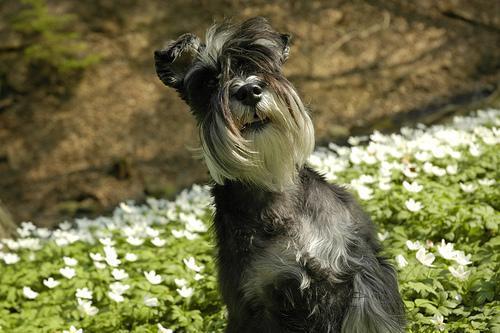
miniature_schnauzer